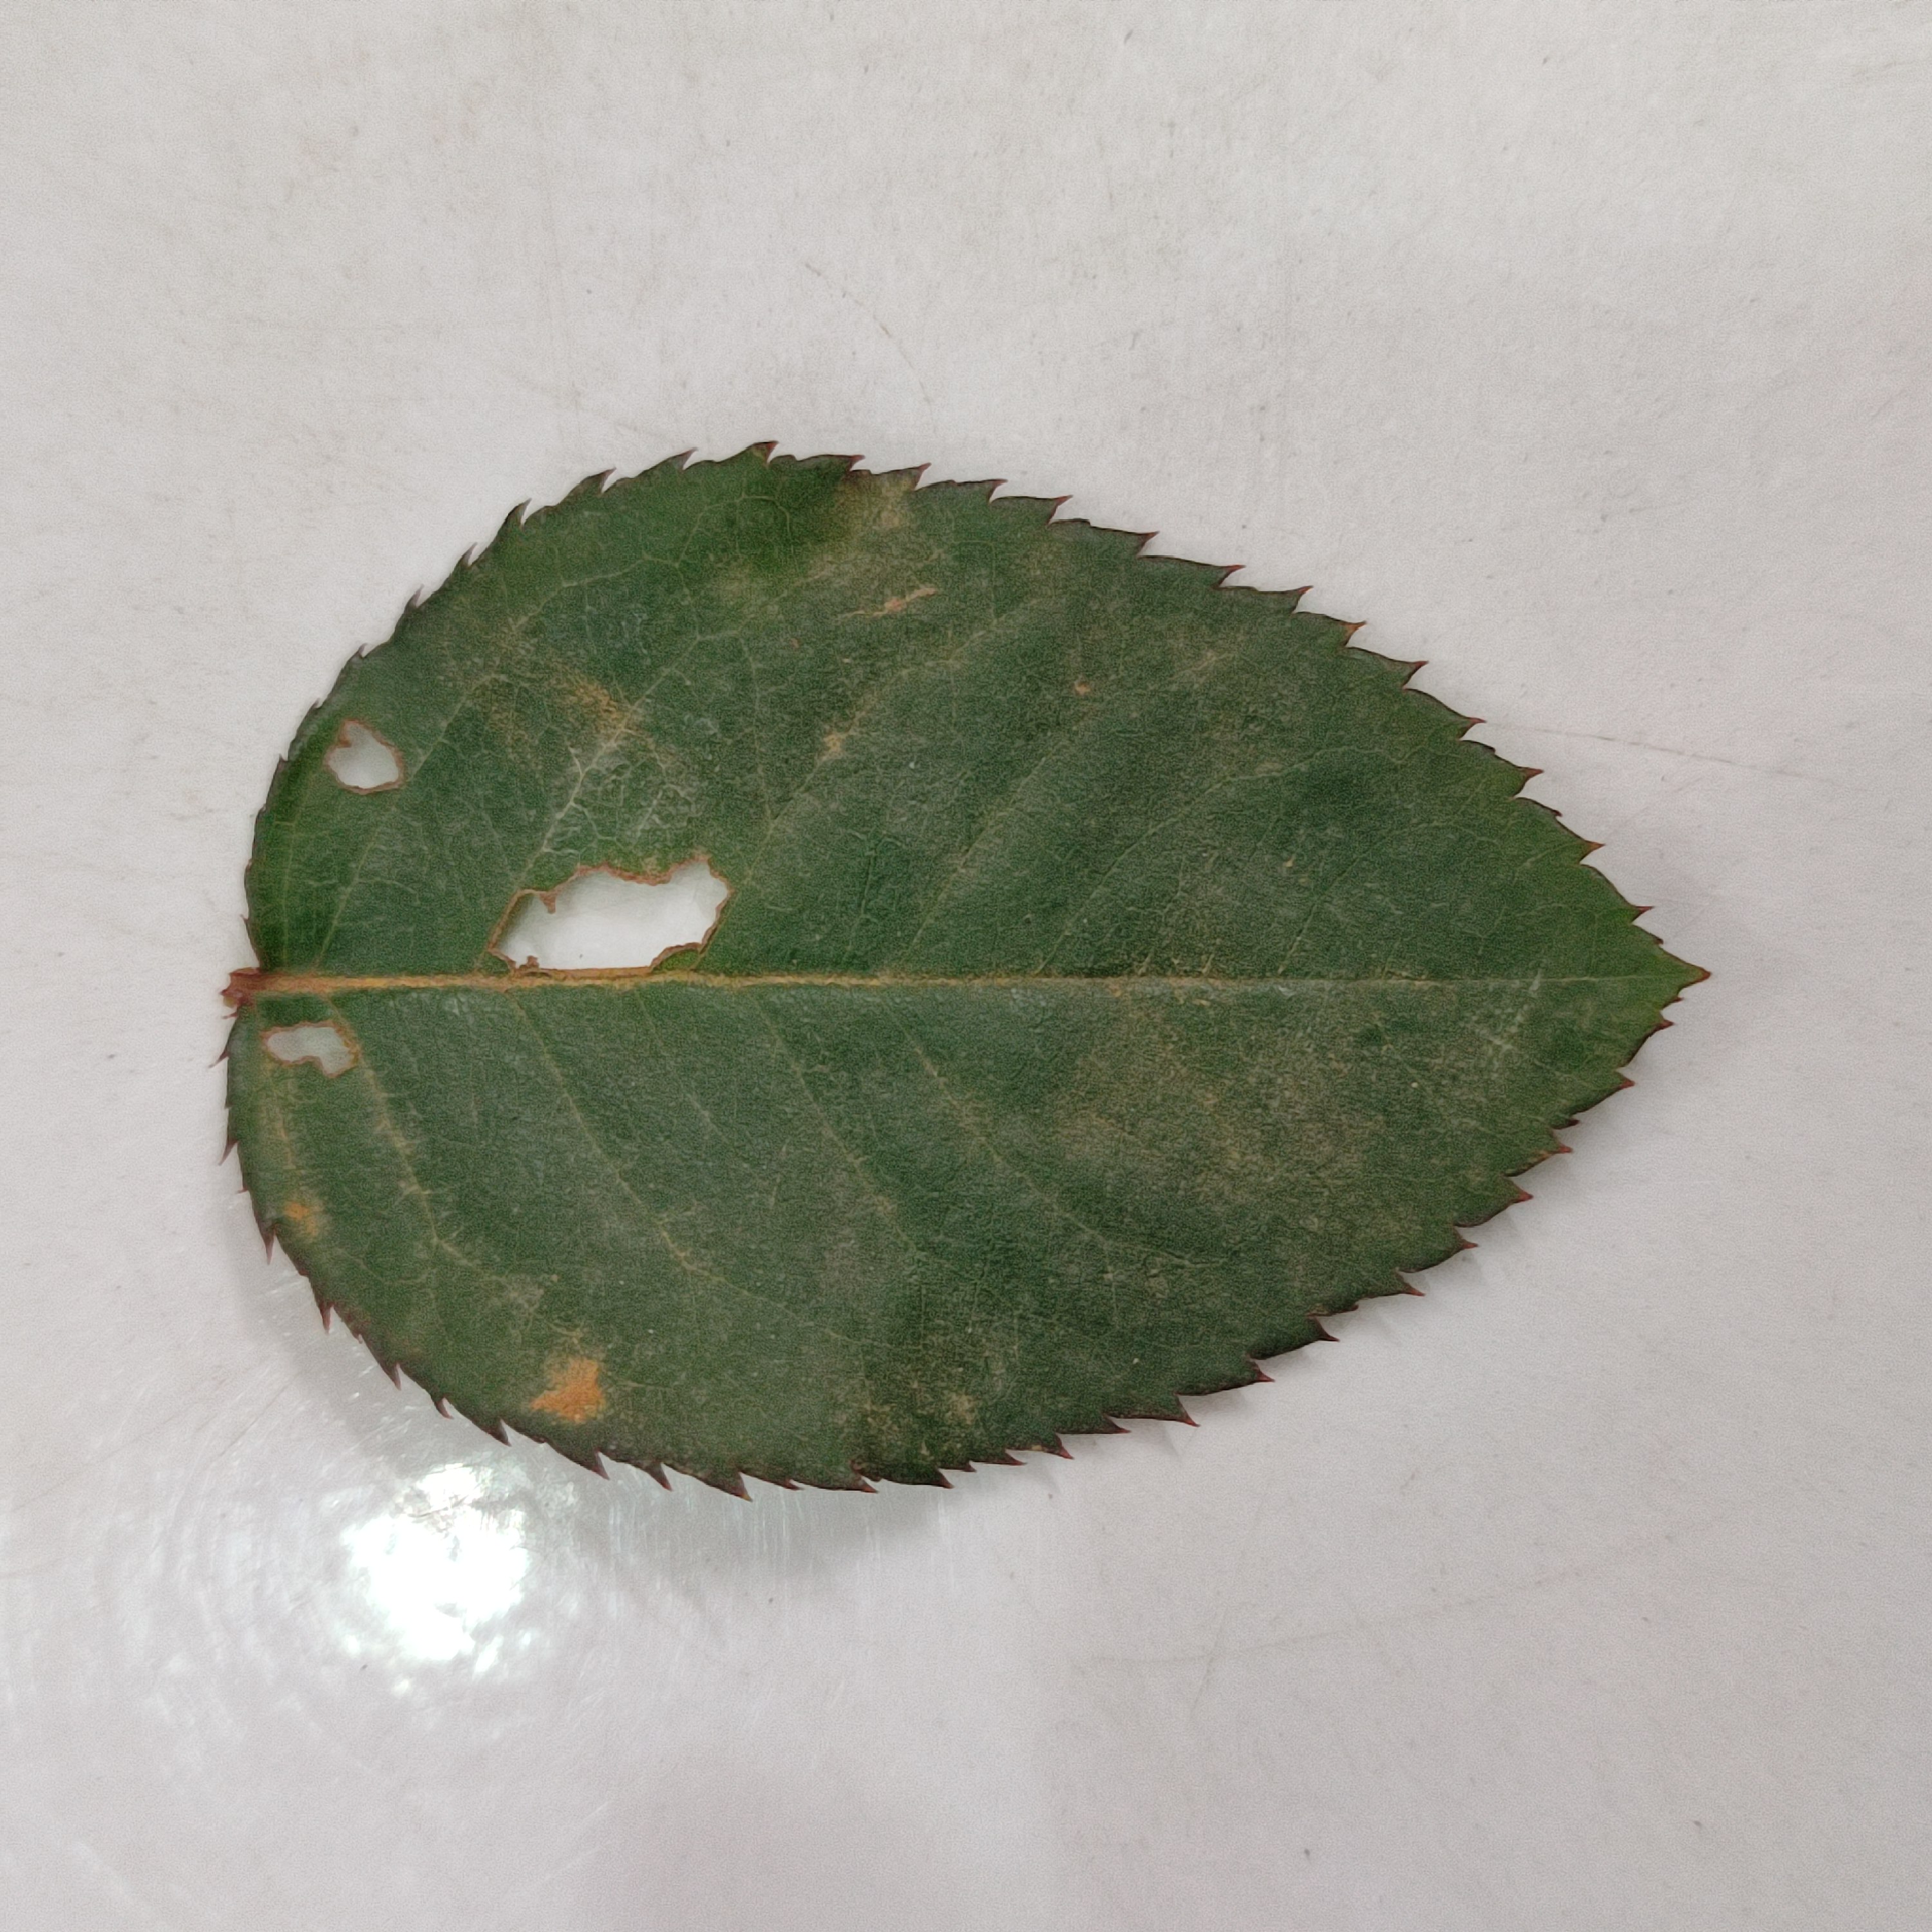
Label: Insect Hole